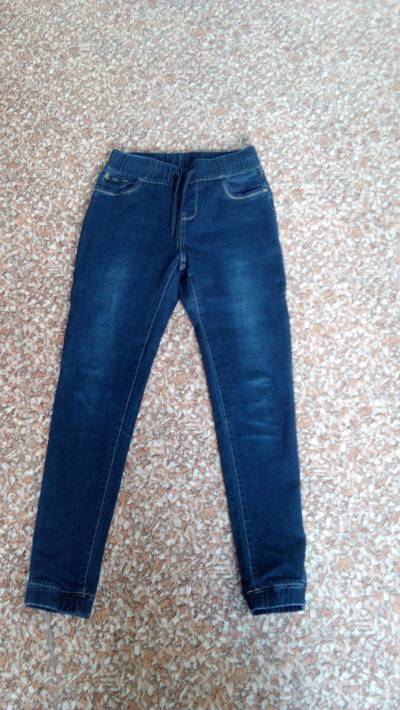
Waste category: clothes